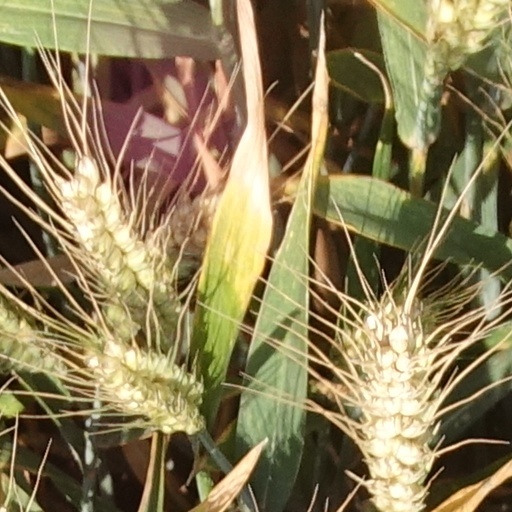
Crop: wheat